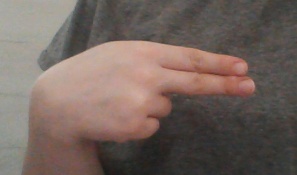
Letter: ain